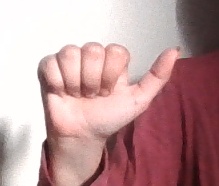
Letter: dhad